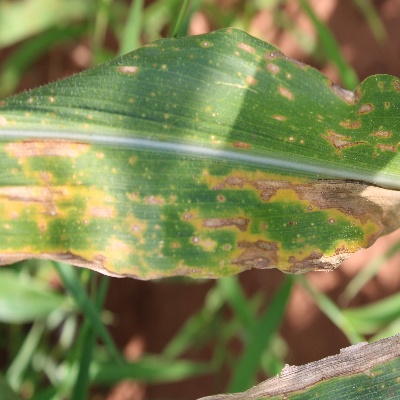
Crop: Maize
Condition: leaf blight